Animals in the Ancient Near East

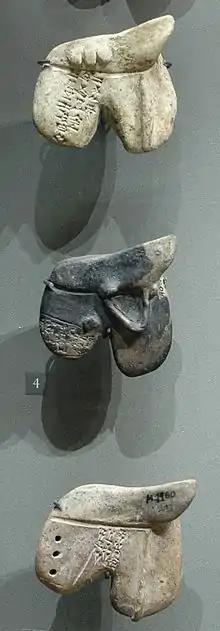
Clay models of divinatory livers, 19th and 18th centuries BC, Mari, Louvre Museum.

Domesticated animals have often served as essential aids to humans in significant activities such as agriculture, transportation, hunting, and warfare. This role likely led ancient people to categorize animals into those that were productive and those that were not. The dog, being the first domesticated animal, was highly valuable for assisting humans in hunting, herding livestock, and guarding homes. Tamed birds of prey could also aid hunters, as depicted in certain texts and cylinder seals.